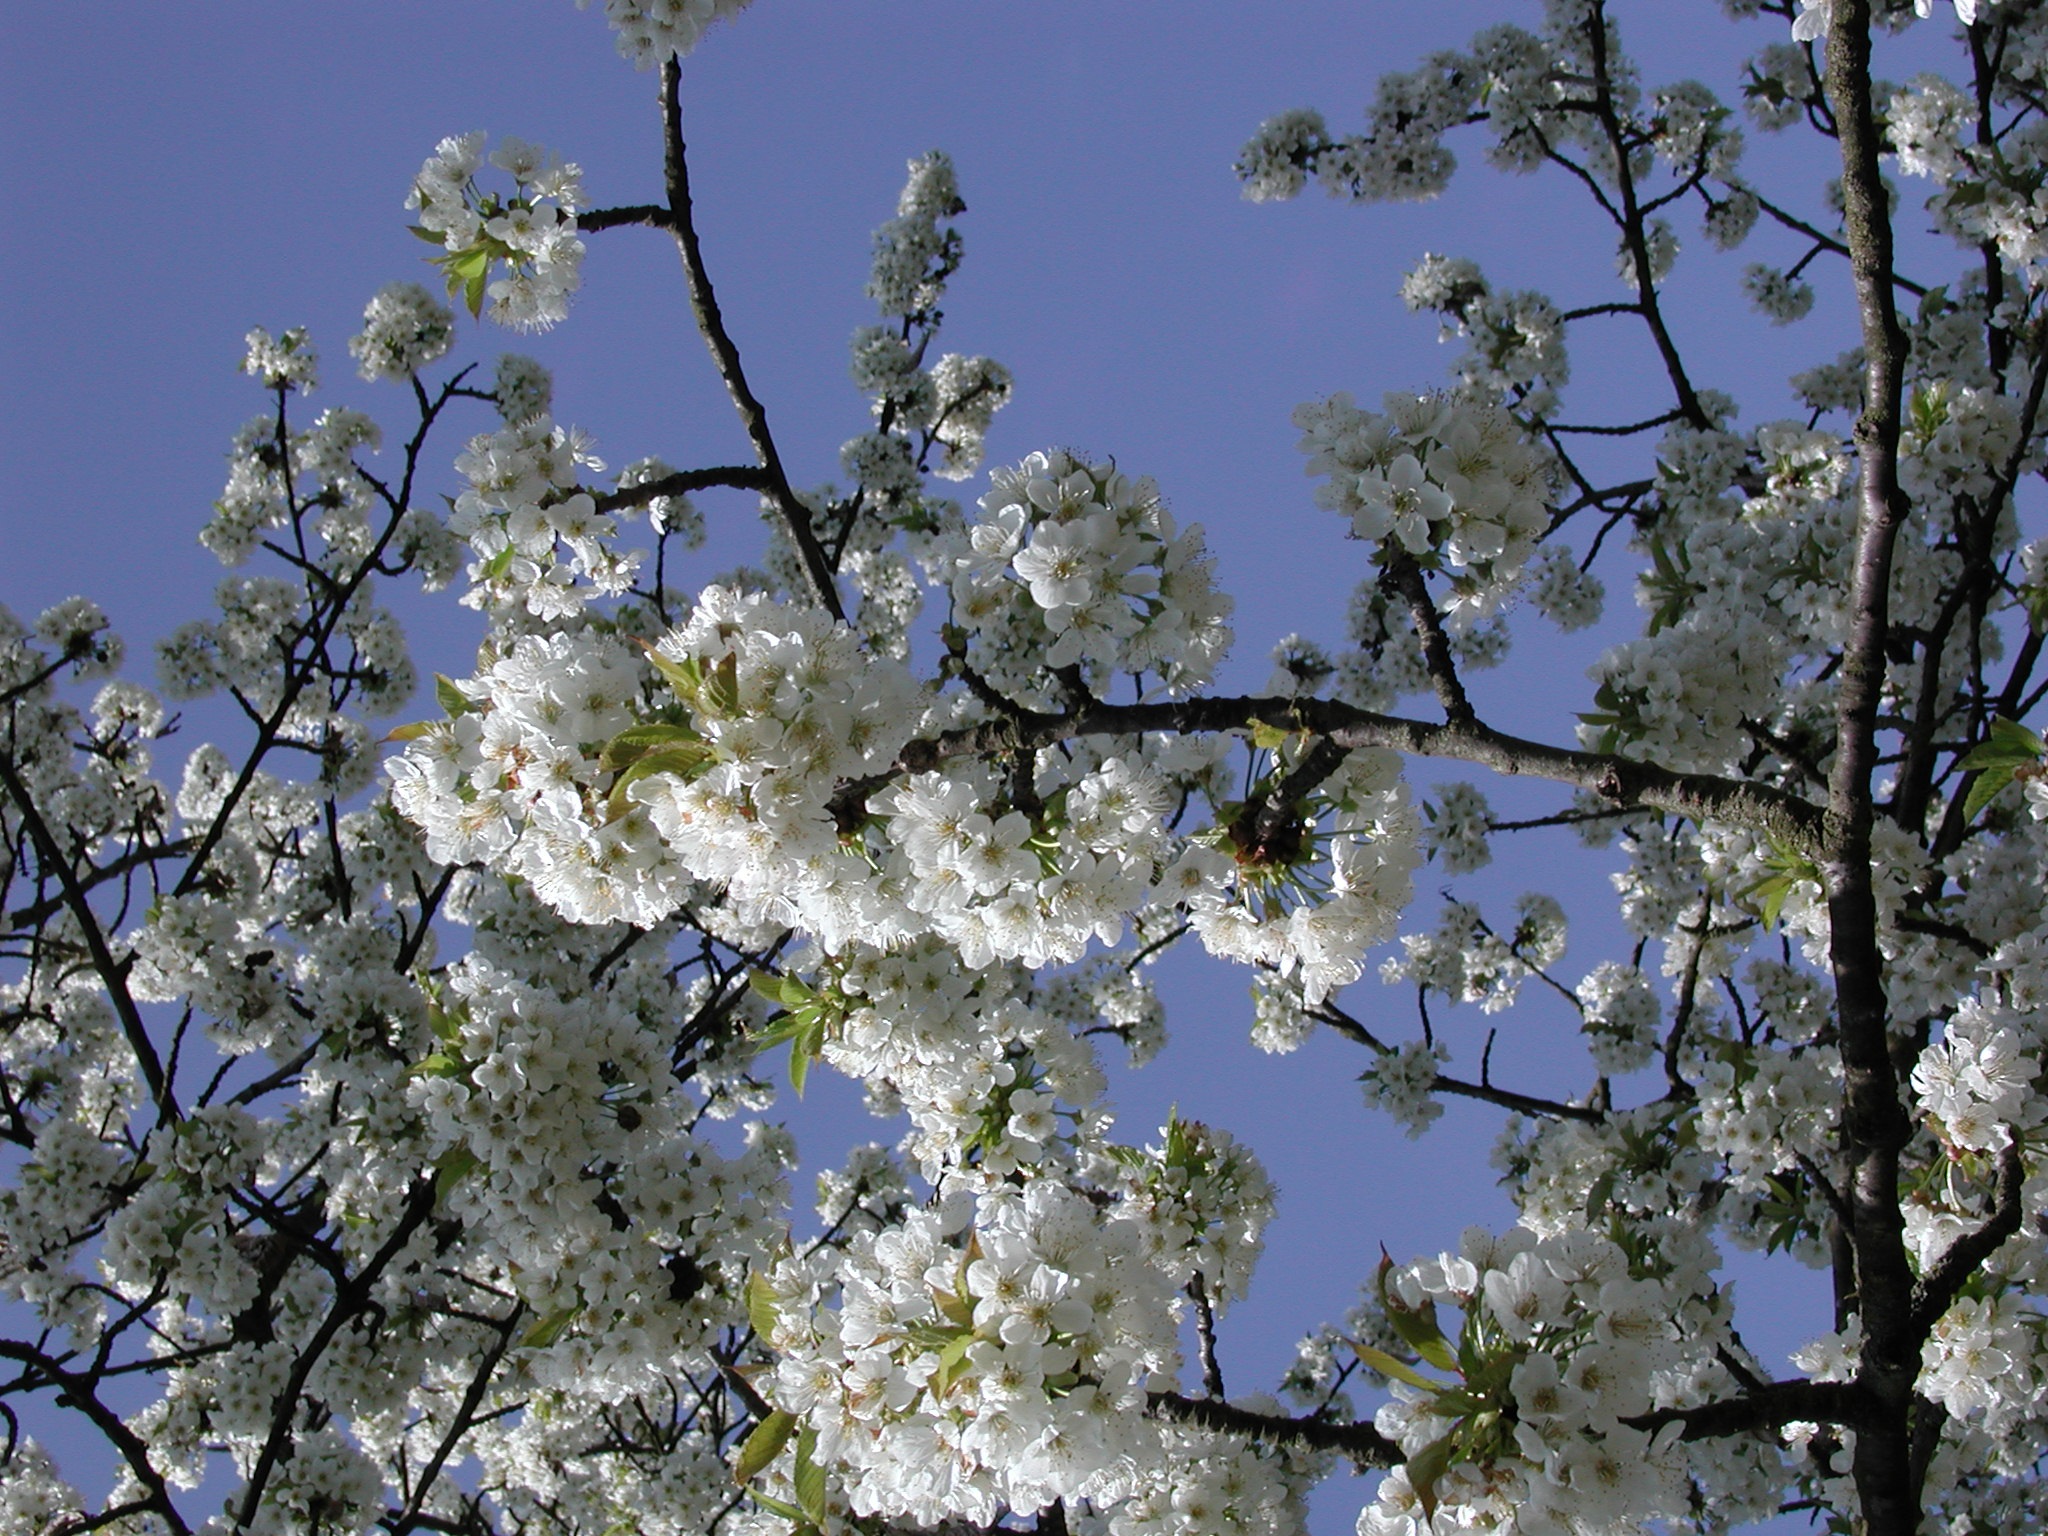
tree, nature, branch, blossom, plant, flower, spring, produce, botany, garden, flora, cherry blossom, flowering plant